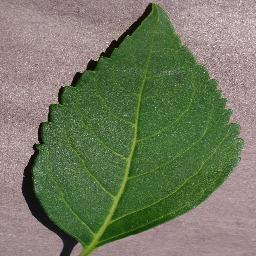
Label: Cherry___healthy